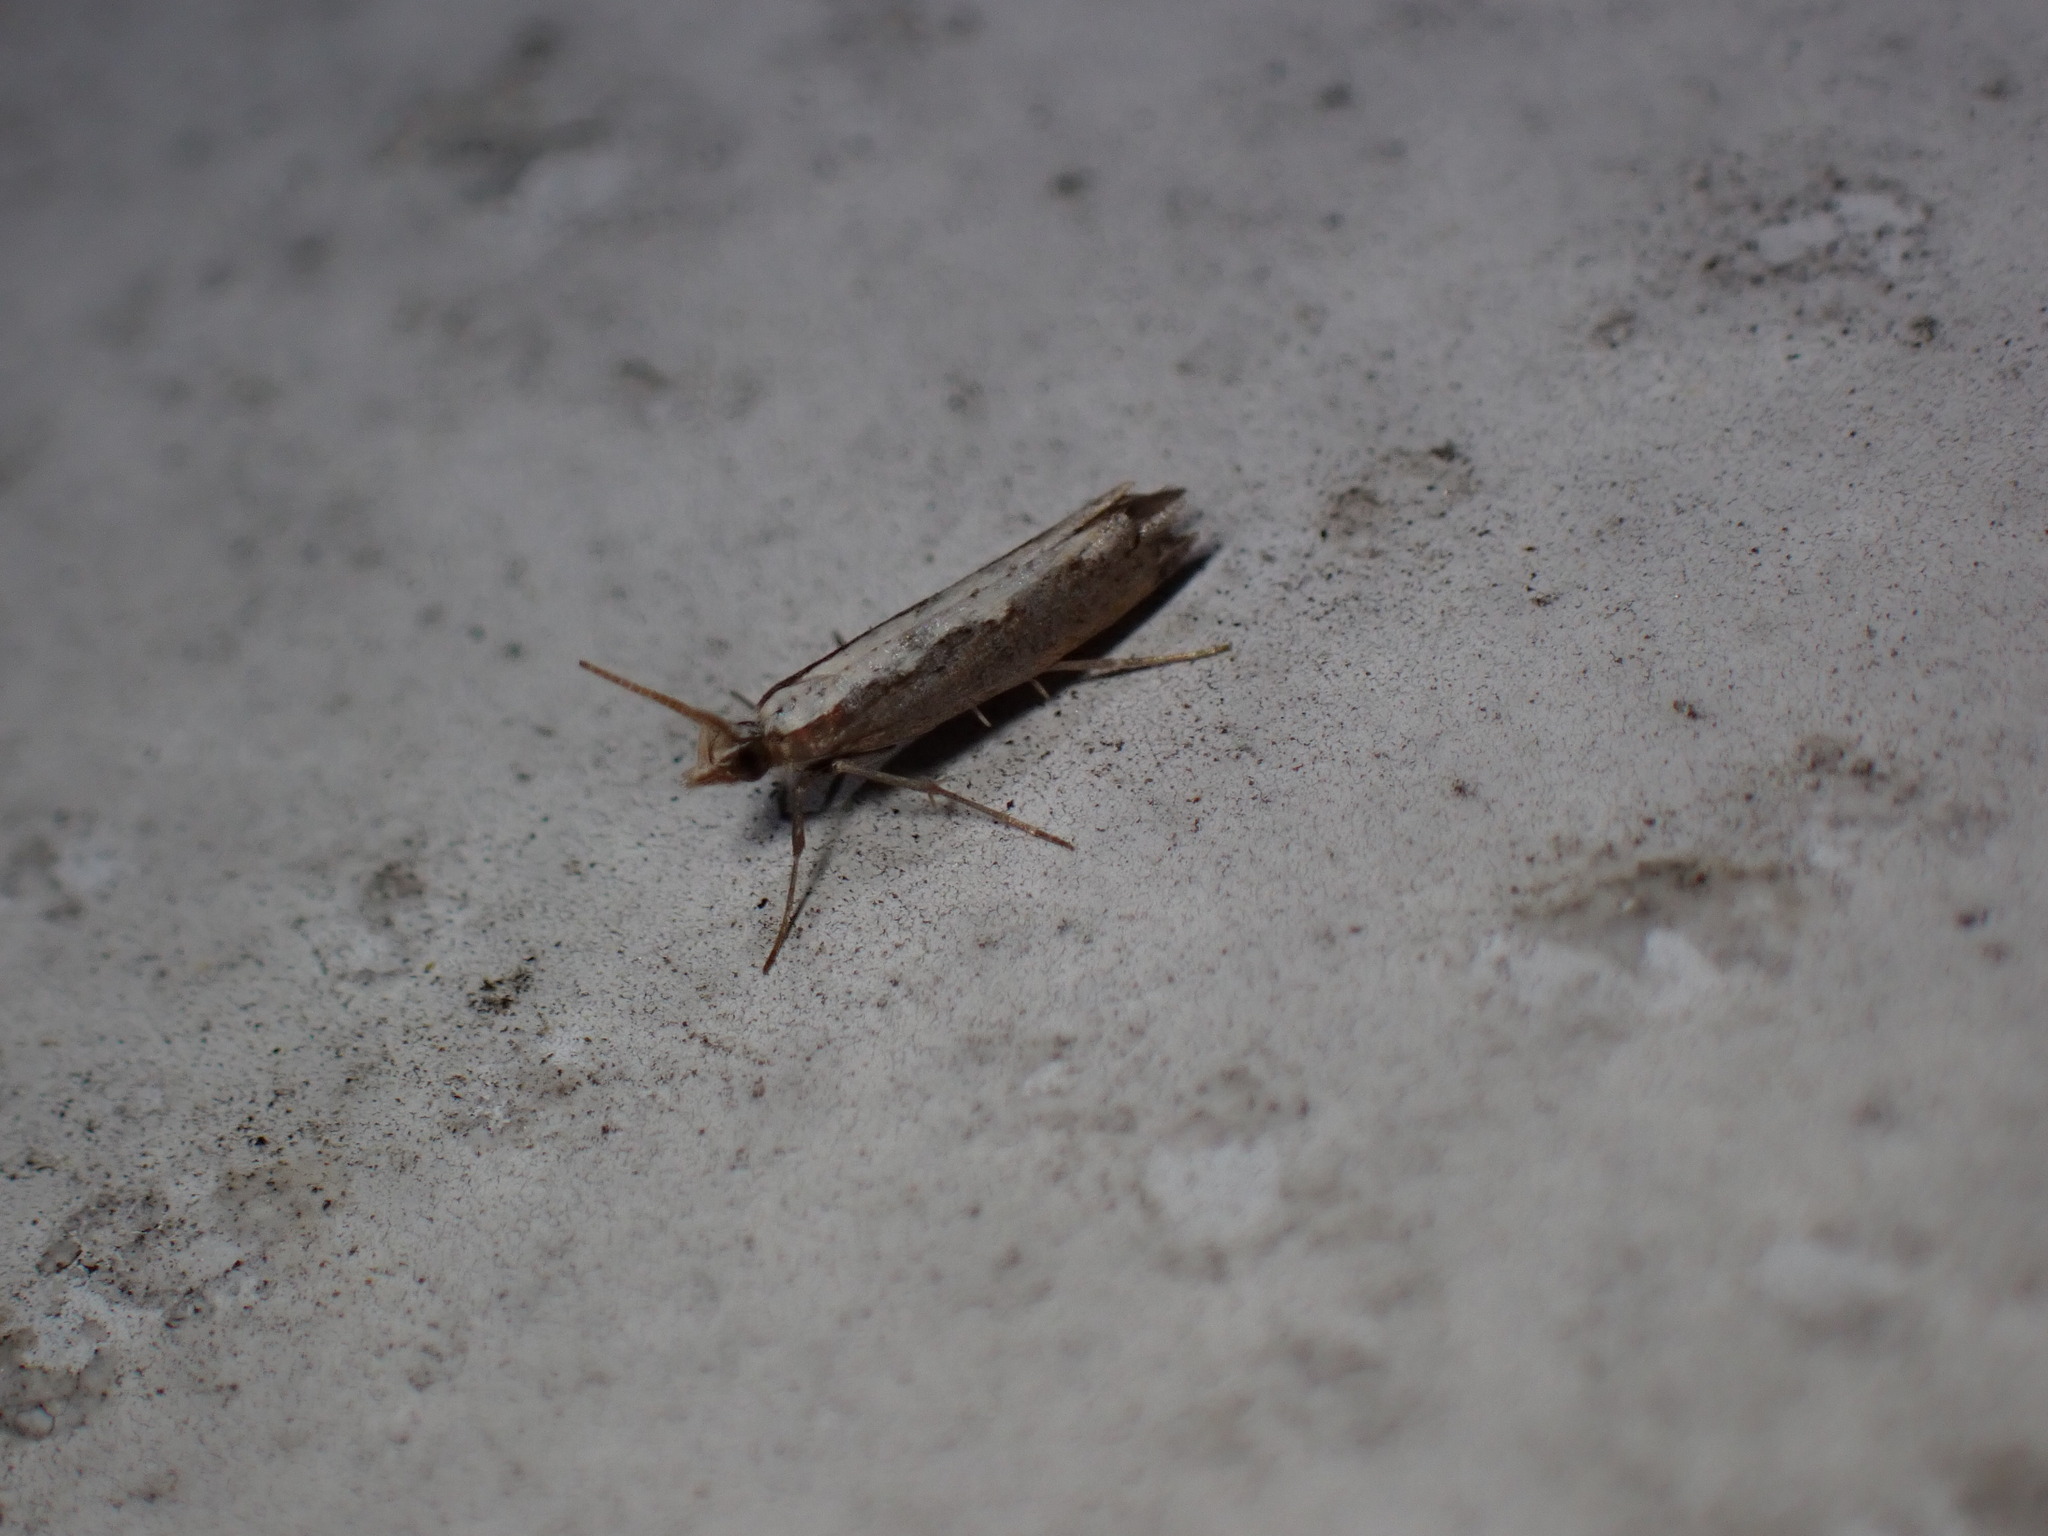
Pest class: diamondback_moth